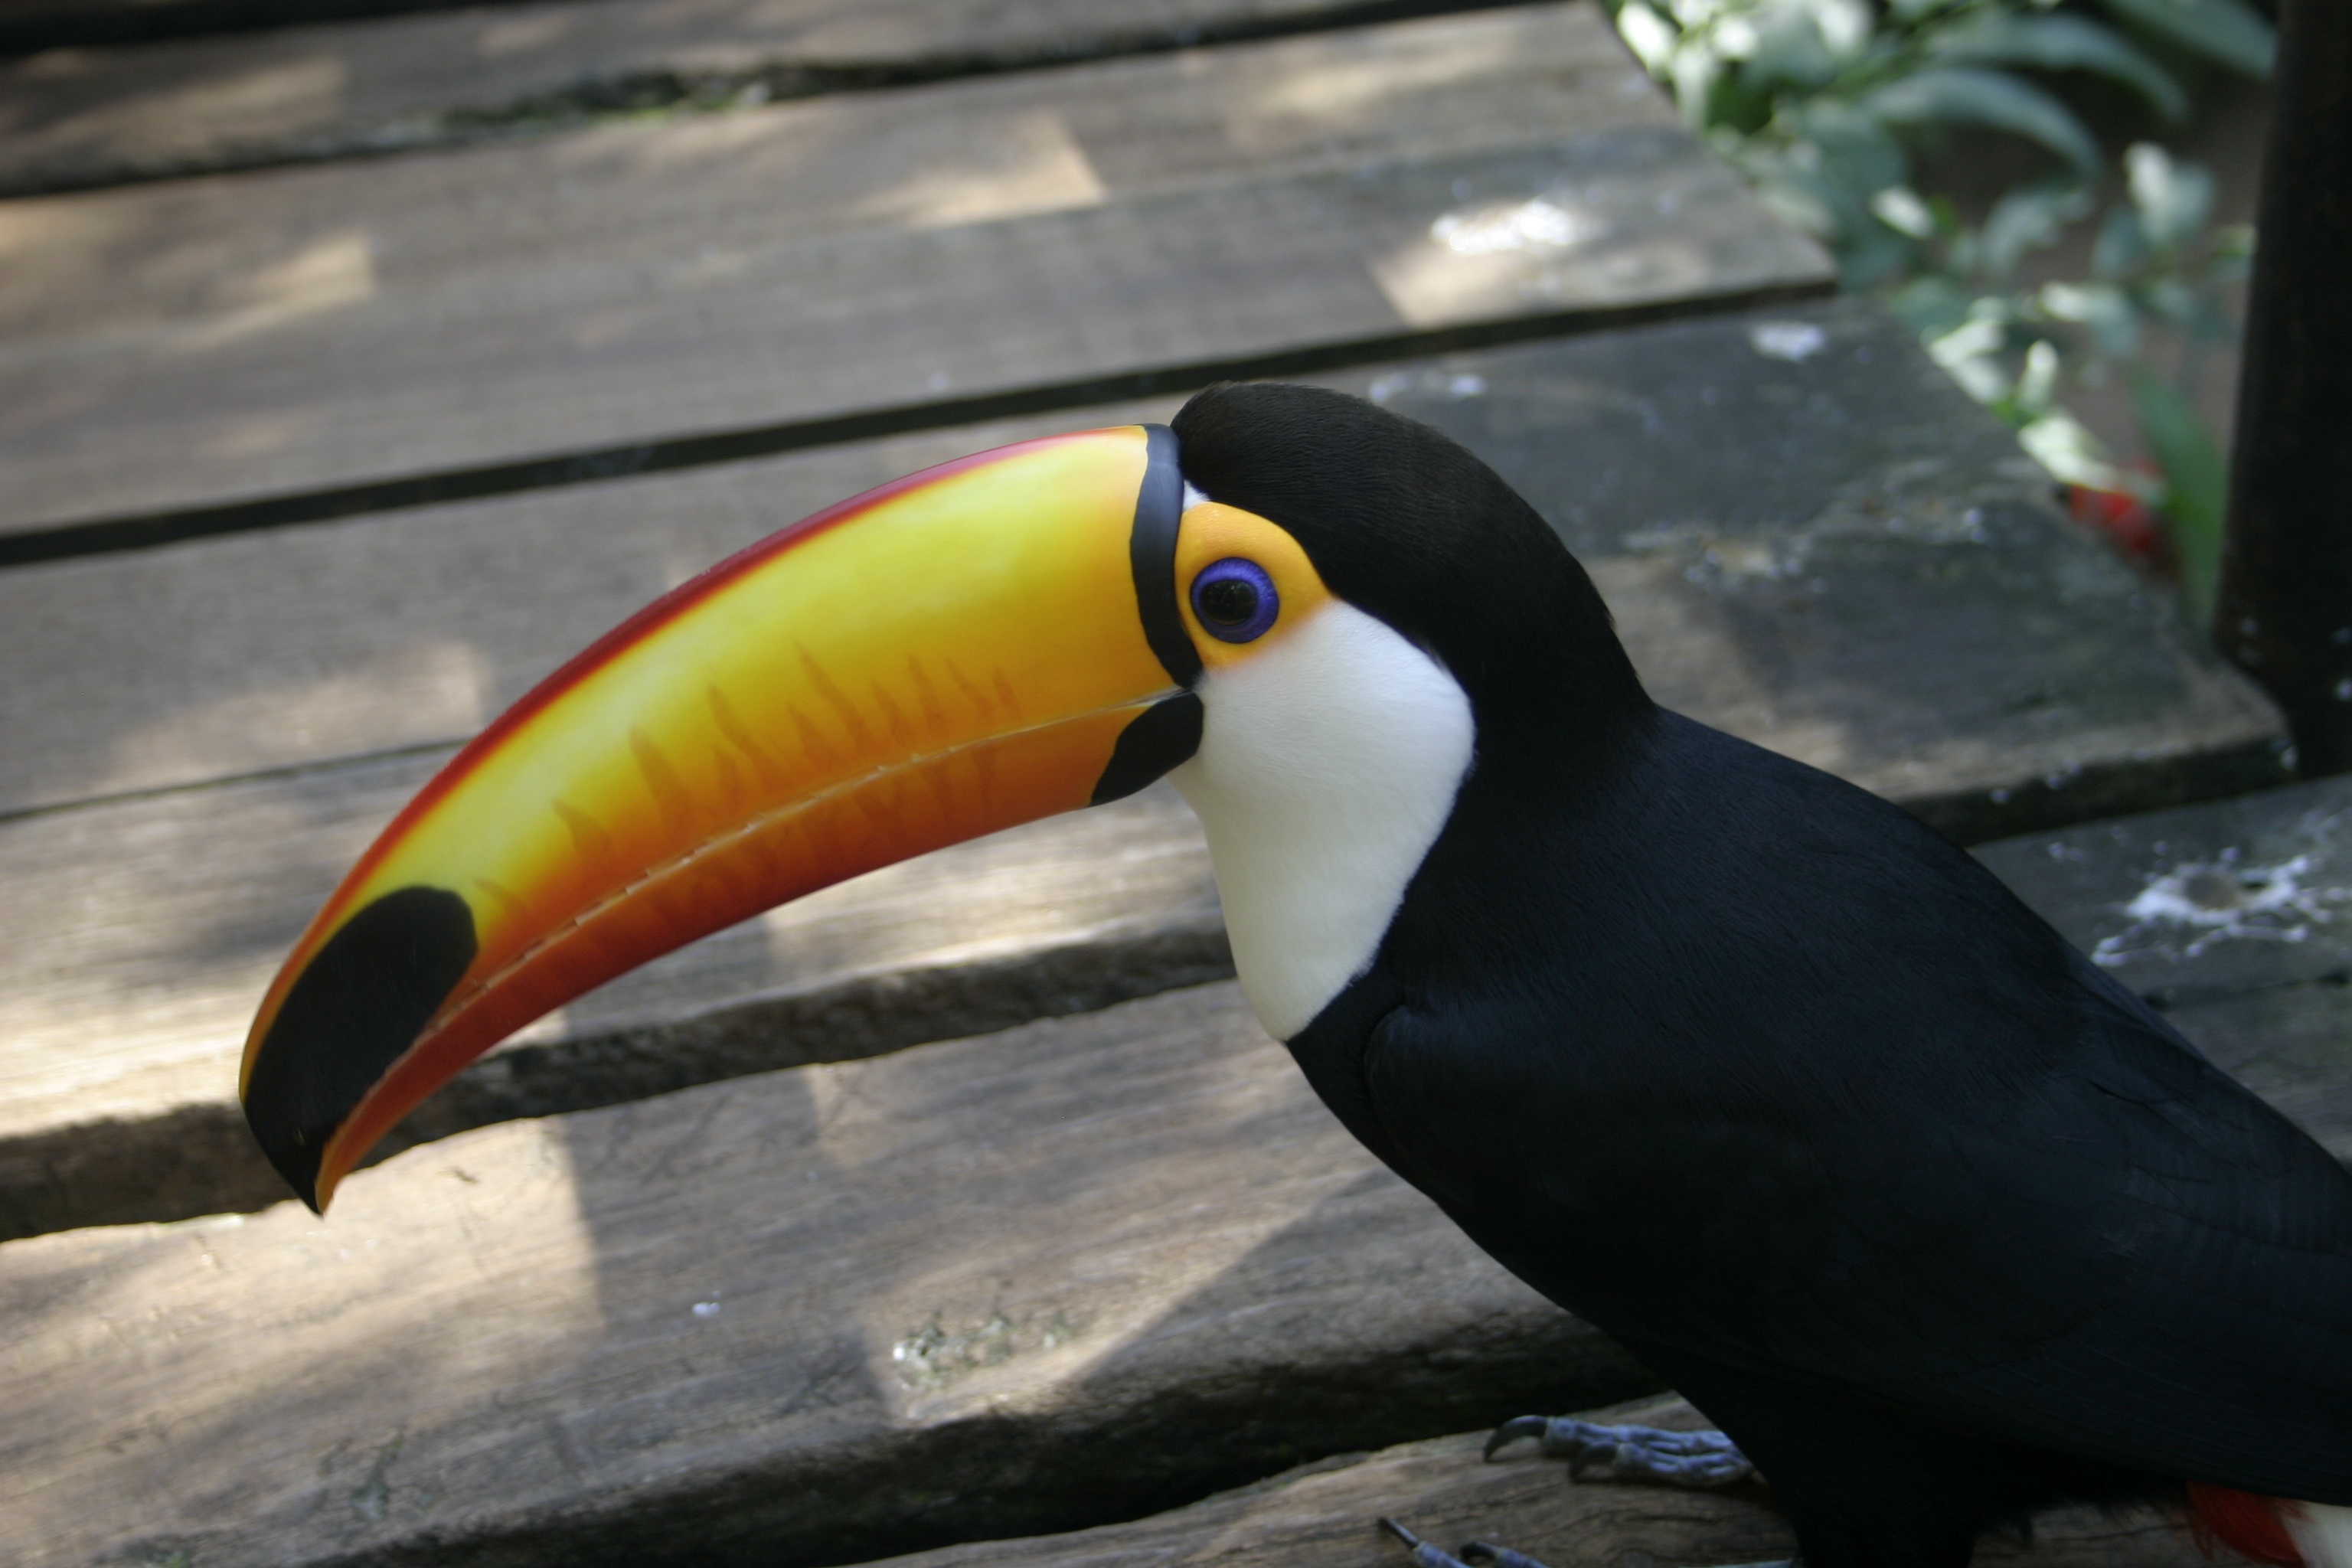
nature, bird, beak, fauna, birds, vertebrate, toucan, tucan, piciformes